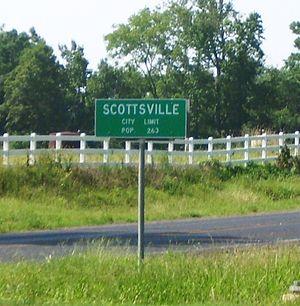
Scottsville est une ville située au centre du comté de Harrison au Texas, aux États-Unis.